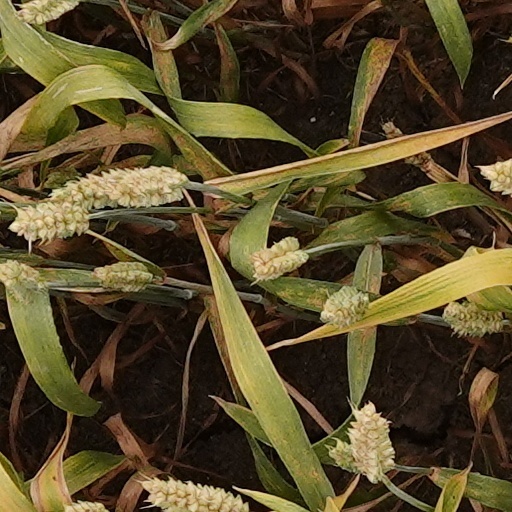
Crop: wheat